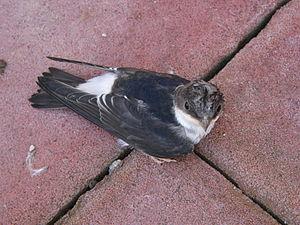
L'Hirondelle de fenêtre est une espèce de passereaux de la famille des Hirundinidae qui niche en Europe, en Afrique du Nord et en Asie tempérée, et qui hiverne en Afrique subsaharienne et en Asie tropicale. Elle a la tête et les parties supérieures bleutées, le croupion blanc et les parties inférieures d'un blanc pur, et occupe à la fois les paysages ouverts et les environs des habitations humaines. Elle ressemble fortement aux deux autres espèces du genre Delichon, qui sont endémiques de l'Est et du Sud de l'Asie, l'Hirondelle de Bonaparte et l'Hirondelle du Népal. L'Hirondelle de Pallas, sous-espèce asiatique de l'Hirondelle de fenêtre, est parfois considérée comme espèce à part entière.